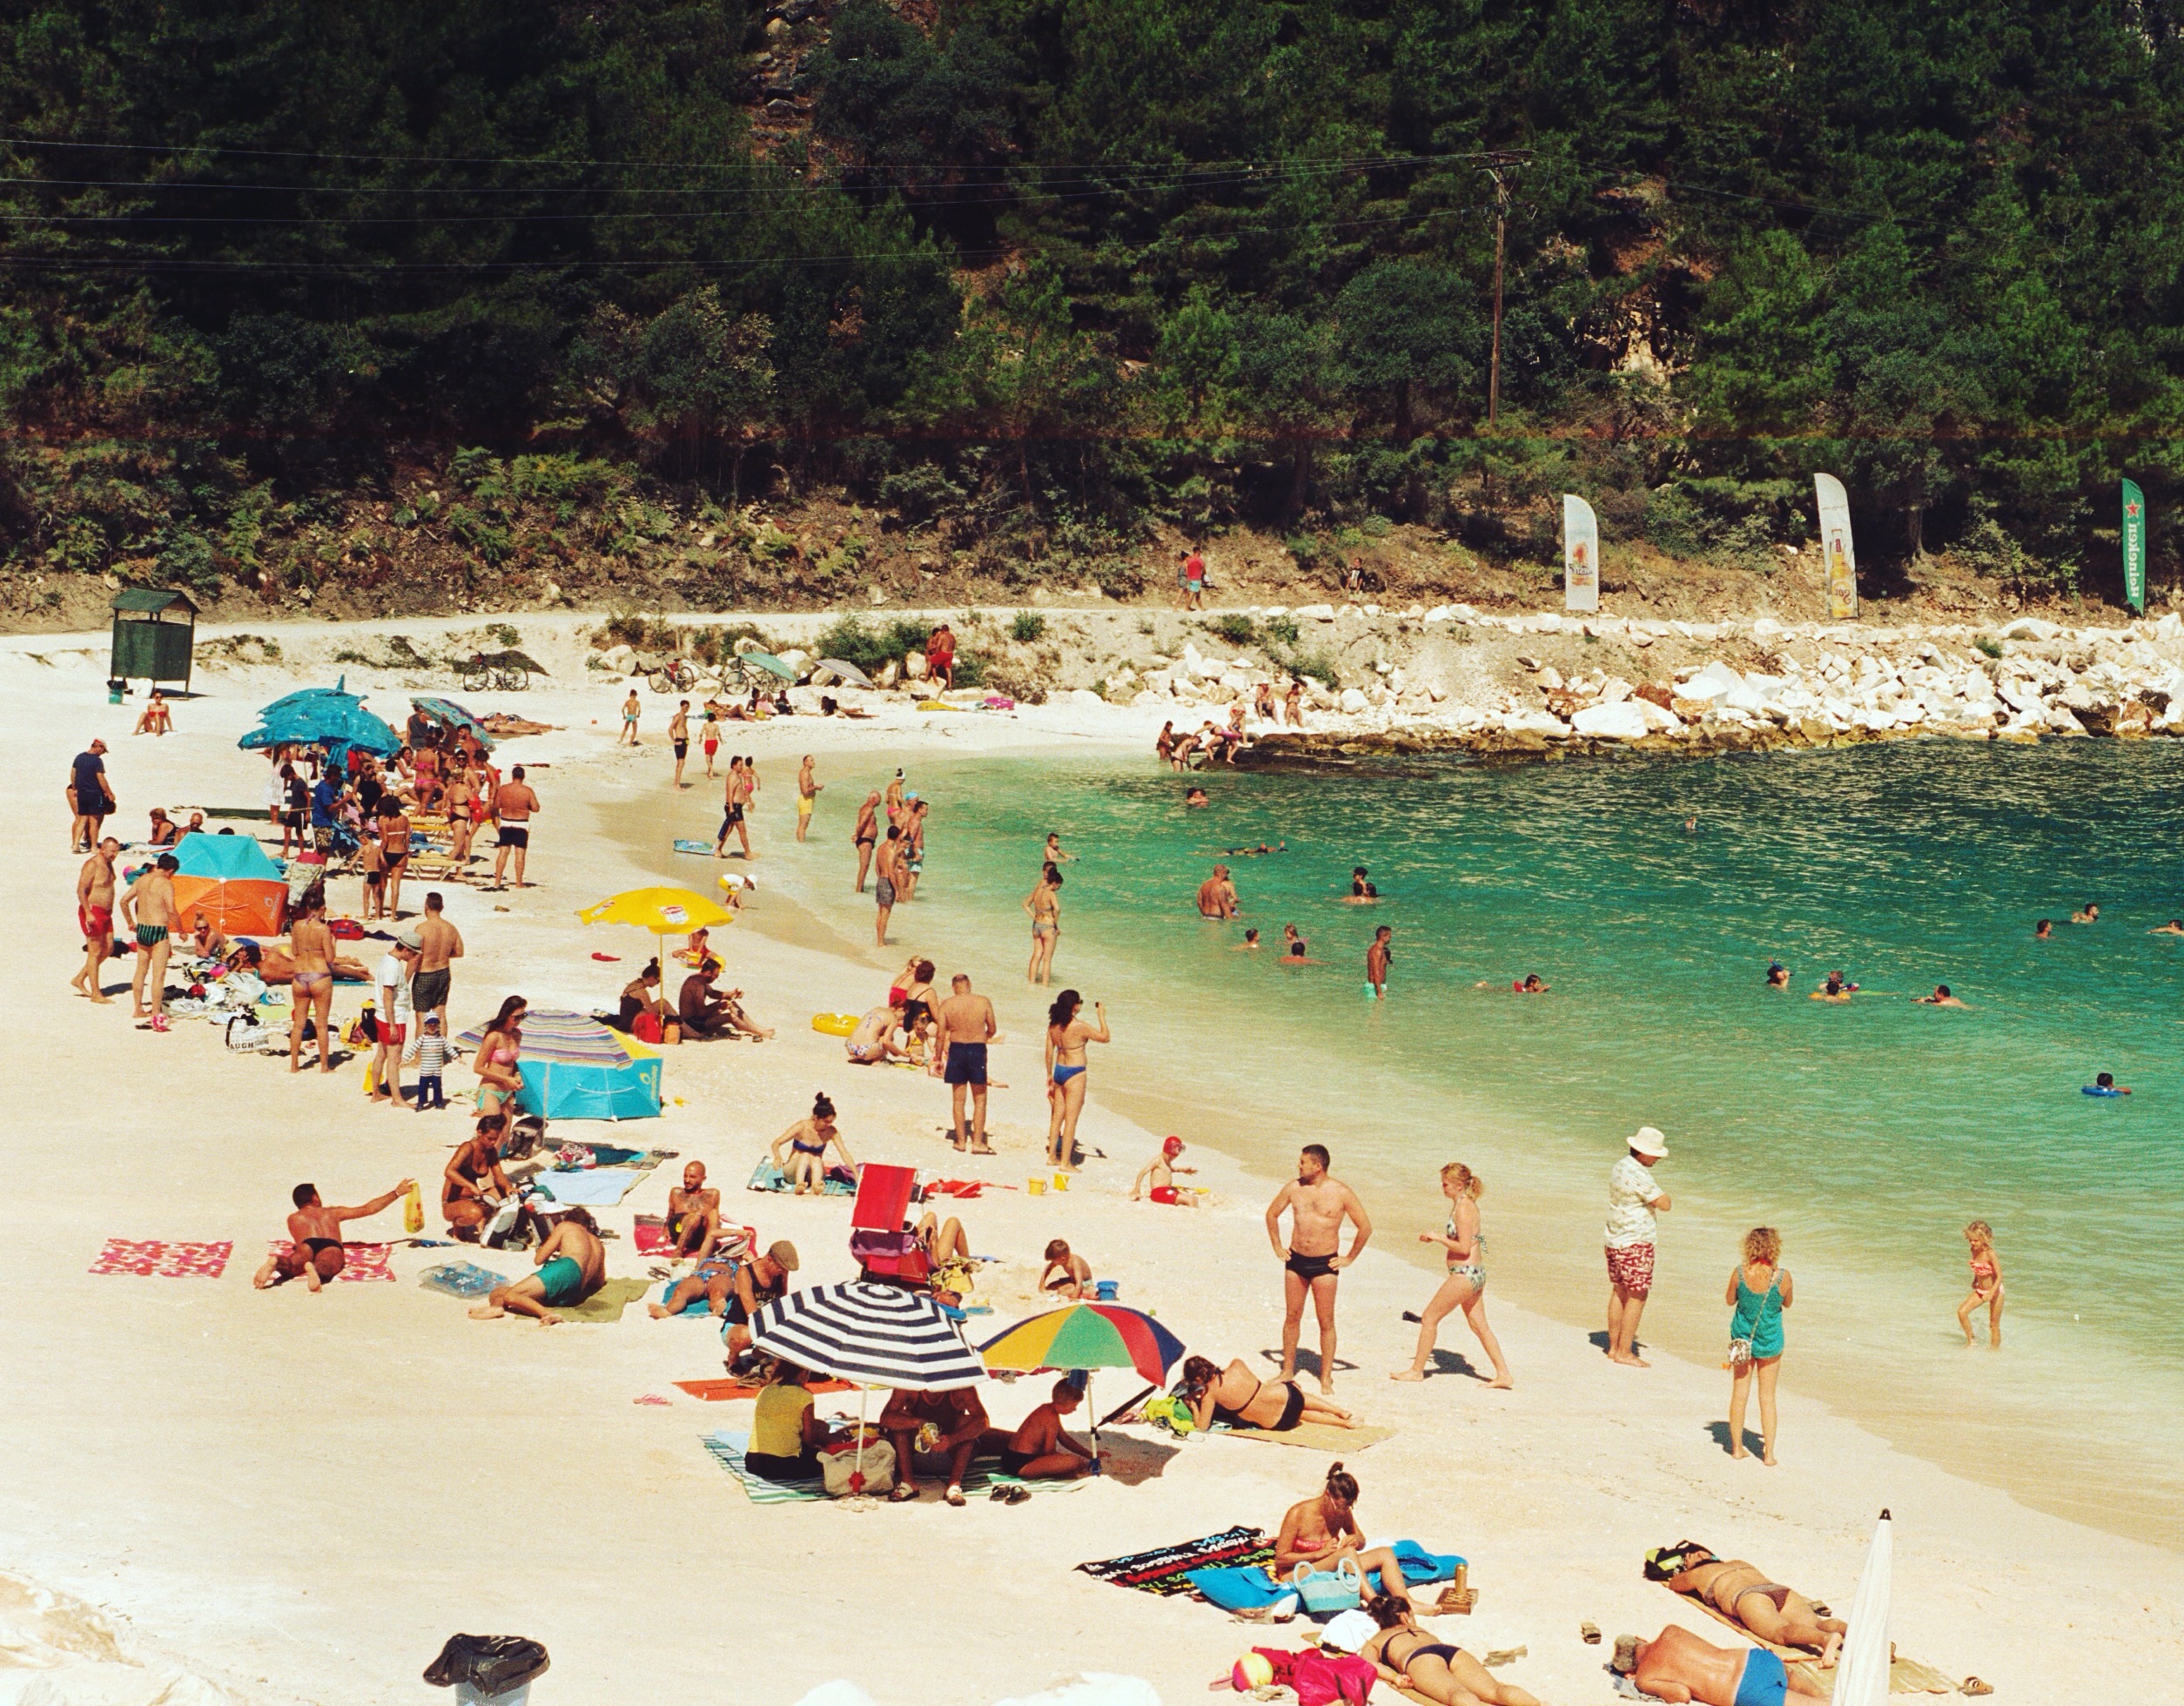
beach, sea, vacation, amusement park, park, bay, leisure, resort, water park